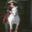
Label: horse